Palais des Sports de Beaublanc

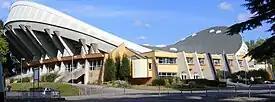

Palais de Sports de Beaublanc is an indoor sporting arena that is located in Limoges, France. The seating capacity of the arena for basketball games is 6,500.